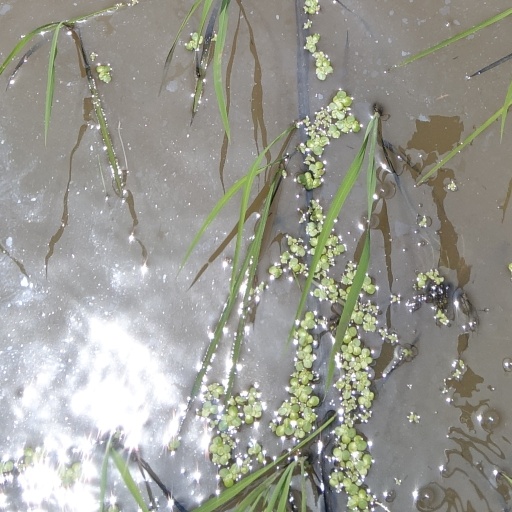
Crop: rice